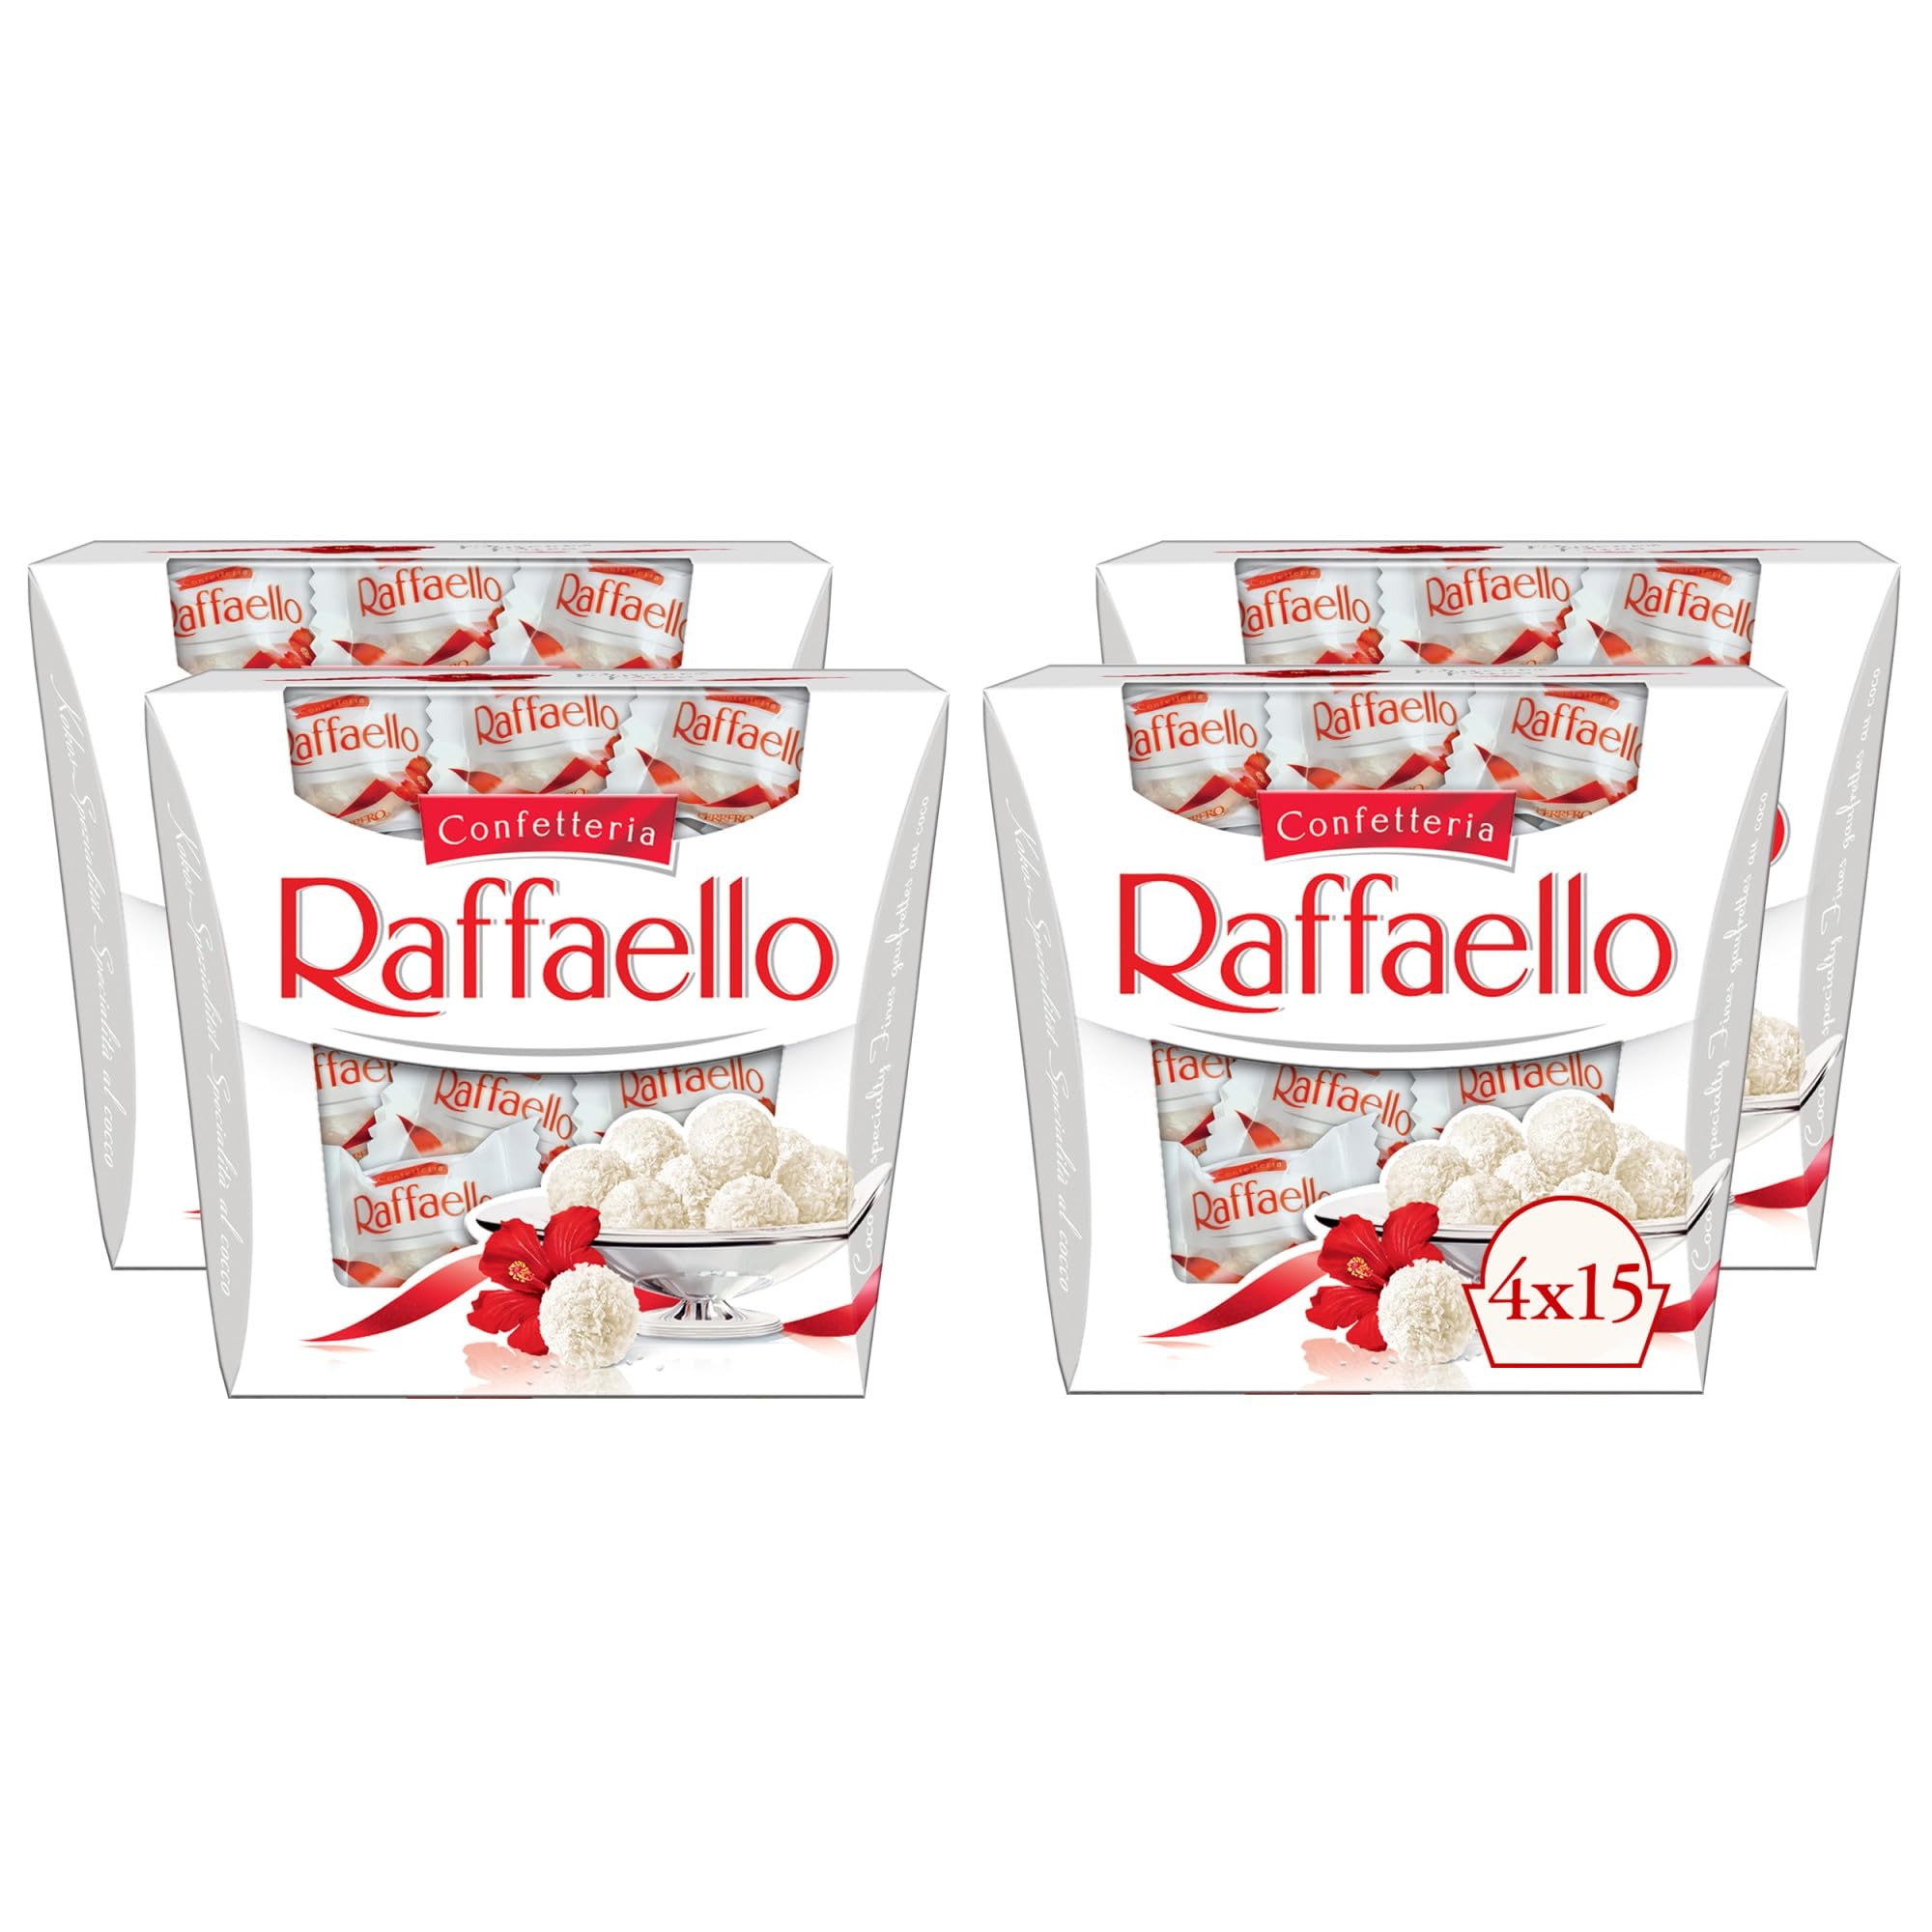
Item Name: Raffaello, 15 Count, 4 Pack, Premium White Almond, Cream and Coconut, 5.3 oz Each
Bullet Point 1: GOURMET CONFECTION GIFT BOX: Share the indulgent taste of Raffaello with this bulk 4-pack of 15-count boxes of individually wrapped confections for gifting
Bullet Point 2: COCONUT, MILK CREAM and WHITE ALMOND: A precious heart of white almond enveloped in a deliciously creamy filling, all enclosed in a crispy wafer shell and covered with fragrant coconut flakes
Bullet Point 3: CELEBRATE THE MOMENT: Share special moments with your family and friends, or a take moment just for you. Ferrero confections make indulgent treats that are great for unwinding after a long day
Bullet Point 4: PREMIUM CONFECTIONS: Expertly crafted from premium gourmet ingredients, these timeless classics deliver decadent taste one exquisite bite at a time
Bullet Point 5: THE FERRERO EXPERIENCE: Our commitment to quality, freshness and a unique taste experience inspires us to create only the finest products that help bring people together
Value: 21.2
Unit: Ounce

Price: 8.99